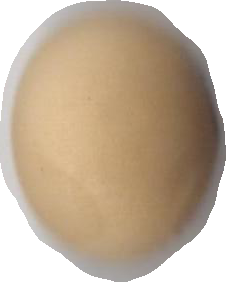
Variety: Anjasmoro